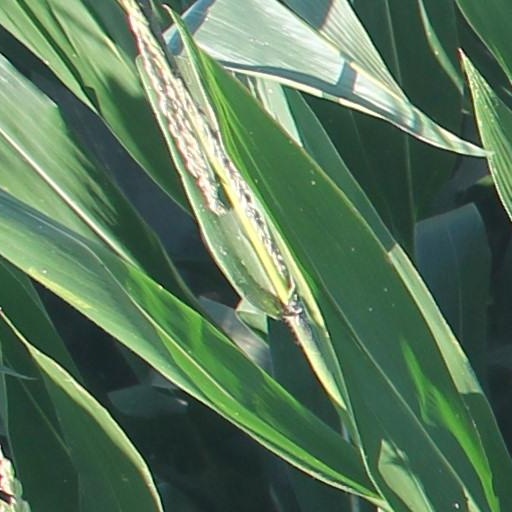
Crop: maize; corn